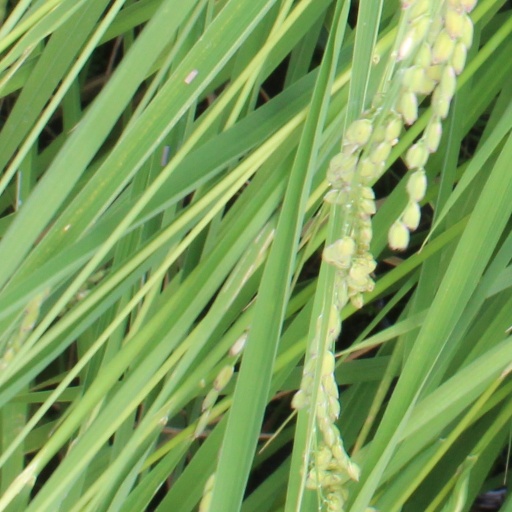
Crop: rice